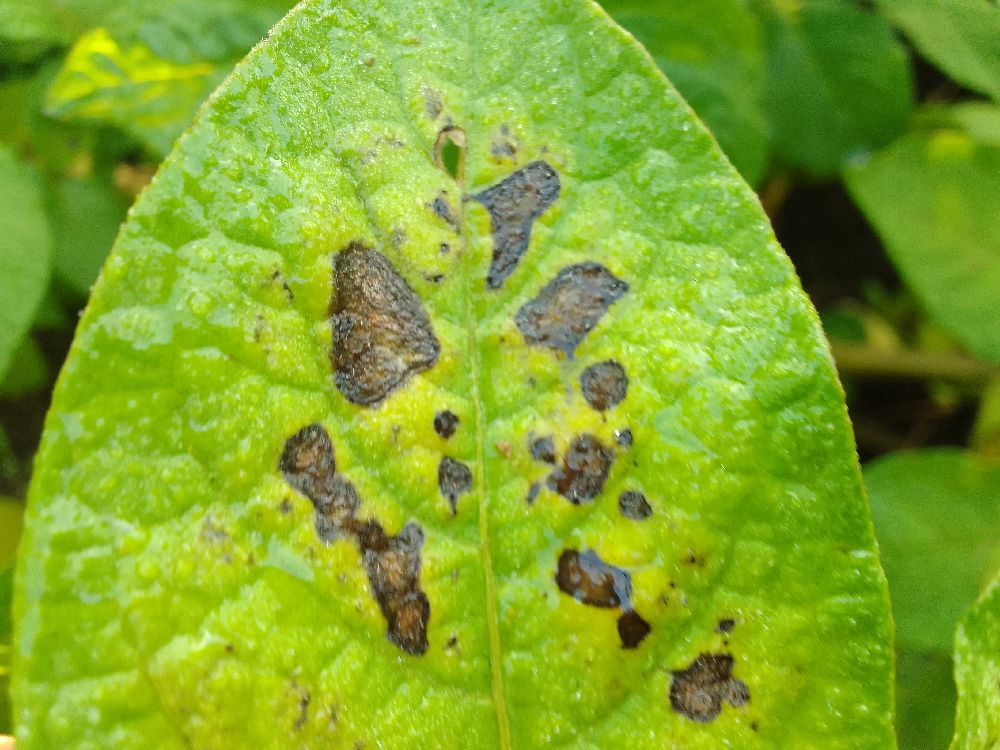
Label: Early blight